Matilde Elena López

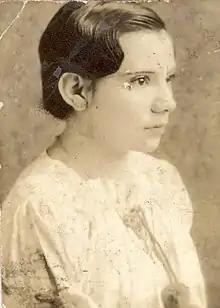
Inspired by the thought of Alberto Masferer. A pioneer of the Salvadoran essay, she is considered one of the figures of the Central American intelligentsia of the 20th century, she developed extensive literary work in favor of women's rights.

Matilde Elena López (20 February 1919 – 11 March 2010) was a Salvadoran poet, essayist, playwright and literary critic. Her most important works include “Masferrer, alto pensador de Centro América”, “Cartas a Grosa” and “La balada de Anastasio Aquino”.